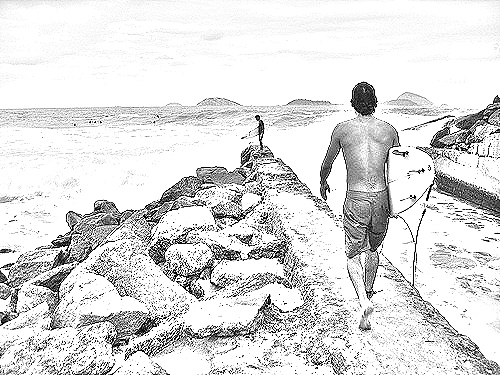
Portrait style: Sketch Portrait